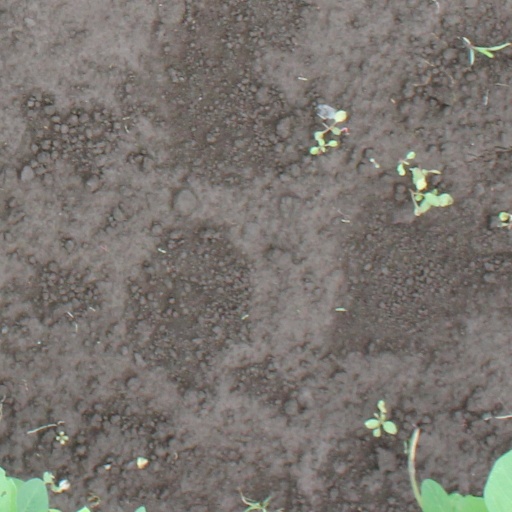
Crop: soybean